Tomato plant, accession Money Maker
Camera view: bottom (45 deg); turntable rotation: 300 degrees
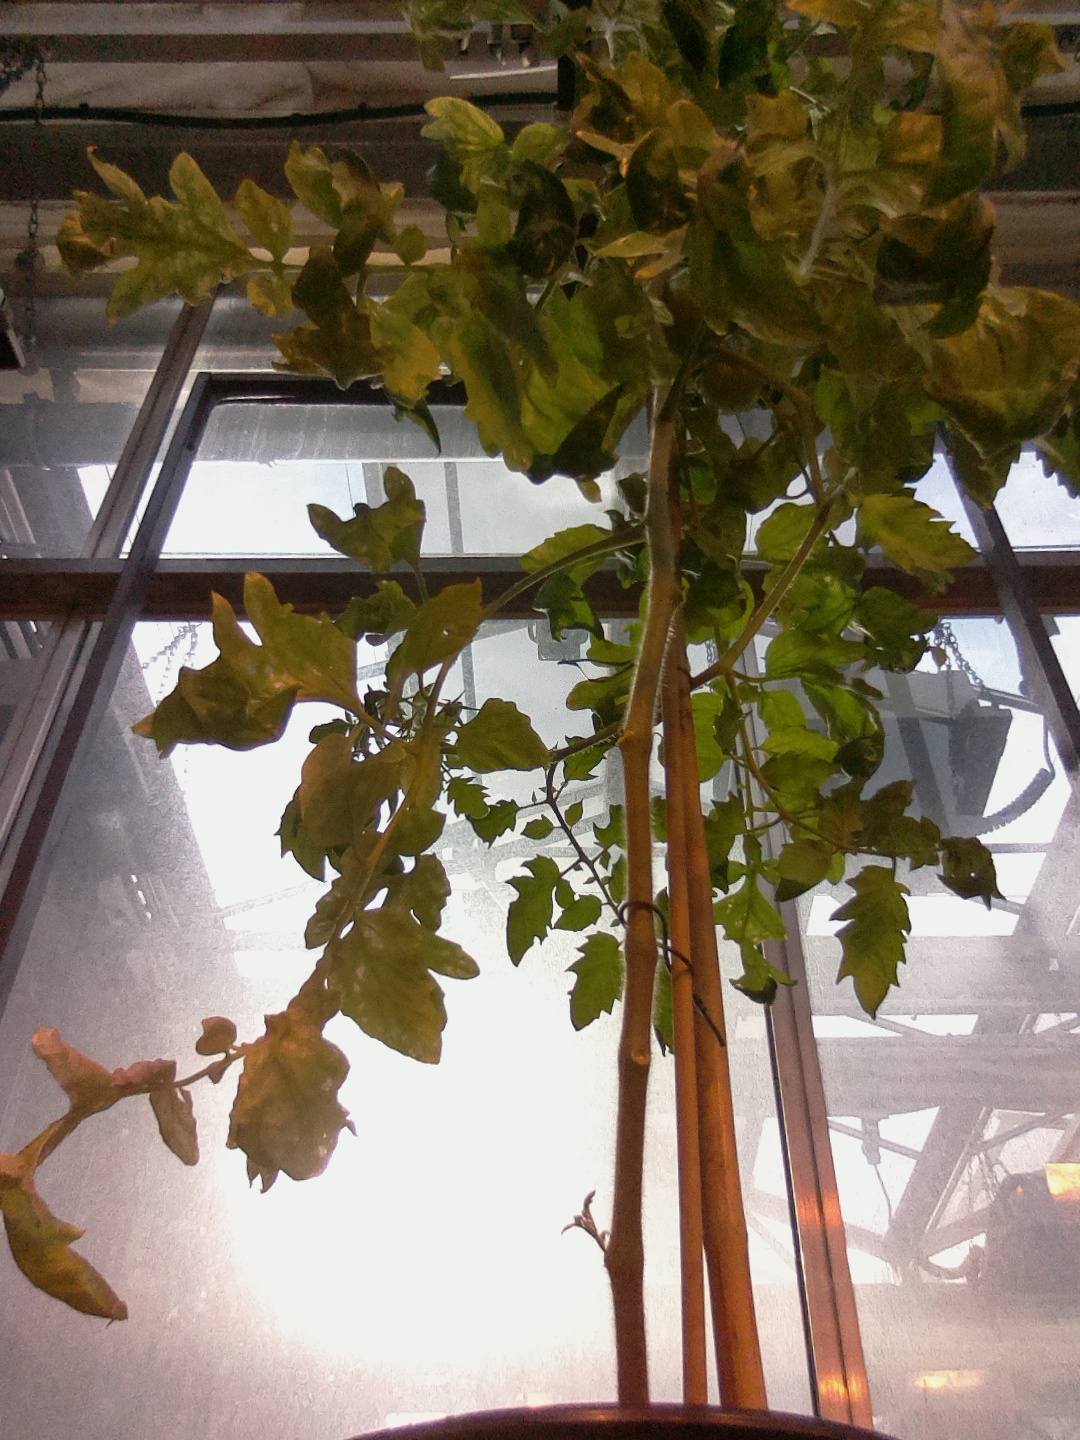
BBCH growth stage 77: 70%-80% of final fruit size